Cathedral of St. John the Divine

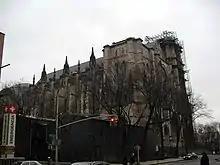
Seen from the north in 2005, with scaffolding still on the southern tower

Morton announced in December 1978 that construction would soon begin on constructing the two western towers, extending their height by and bringing their total height to . The job was expected to cost $20 million and take five years. However, by then, there was a shortage of qualified stone carvers in the area. James R. Bambridge, who was hired as the stonemason, planned to employ unskilled younger workers from the surrounding community. Bambridge hired Nicholas G. Fairplay, an English stonemason, as master carver. The architect was Hoyle, Doran and Berry, the successor to Cram's architecture firm. The expansions would be based primarily on Cram's revised designs, published before his death. The north transept would be completed, but would remain separate from the main building.